Justin Simien

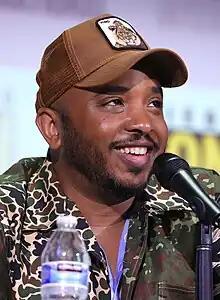
Simien speaking at the 2023 San Diego Comic-Con

Justin Simien is an American filmmaker, actor, and author. His first feature film, "Dear White People", won the U.S. Dramatic Special Jury Award for Breakthrough Talent at the 2014 Sundance Film Festival. It was later adapted into the Netflix series of the same name (2017–2021). Simien has also been named to "Variety"'s 2013 "10 Directors to Watch" list.